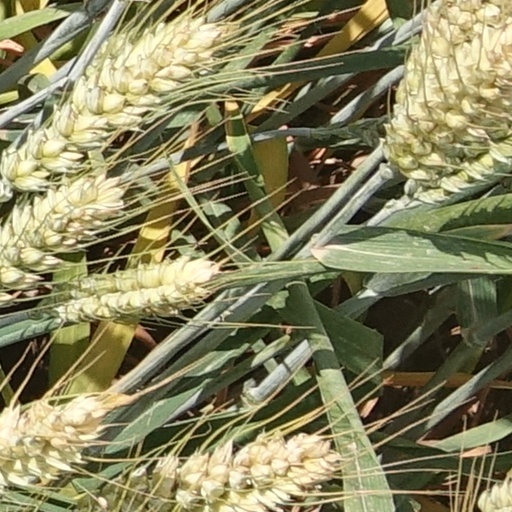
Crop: wheat